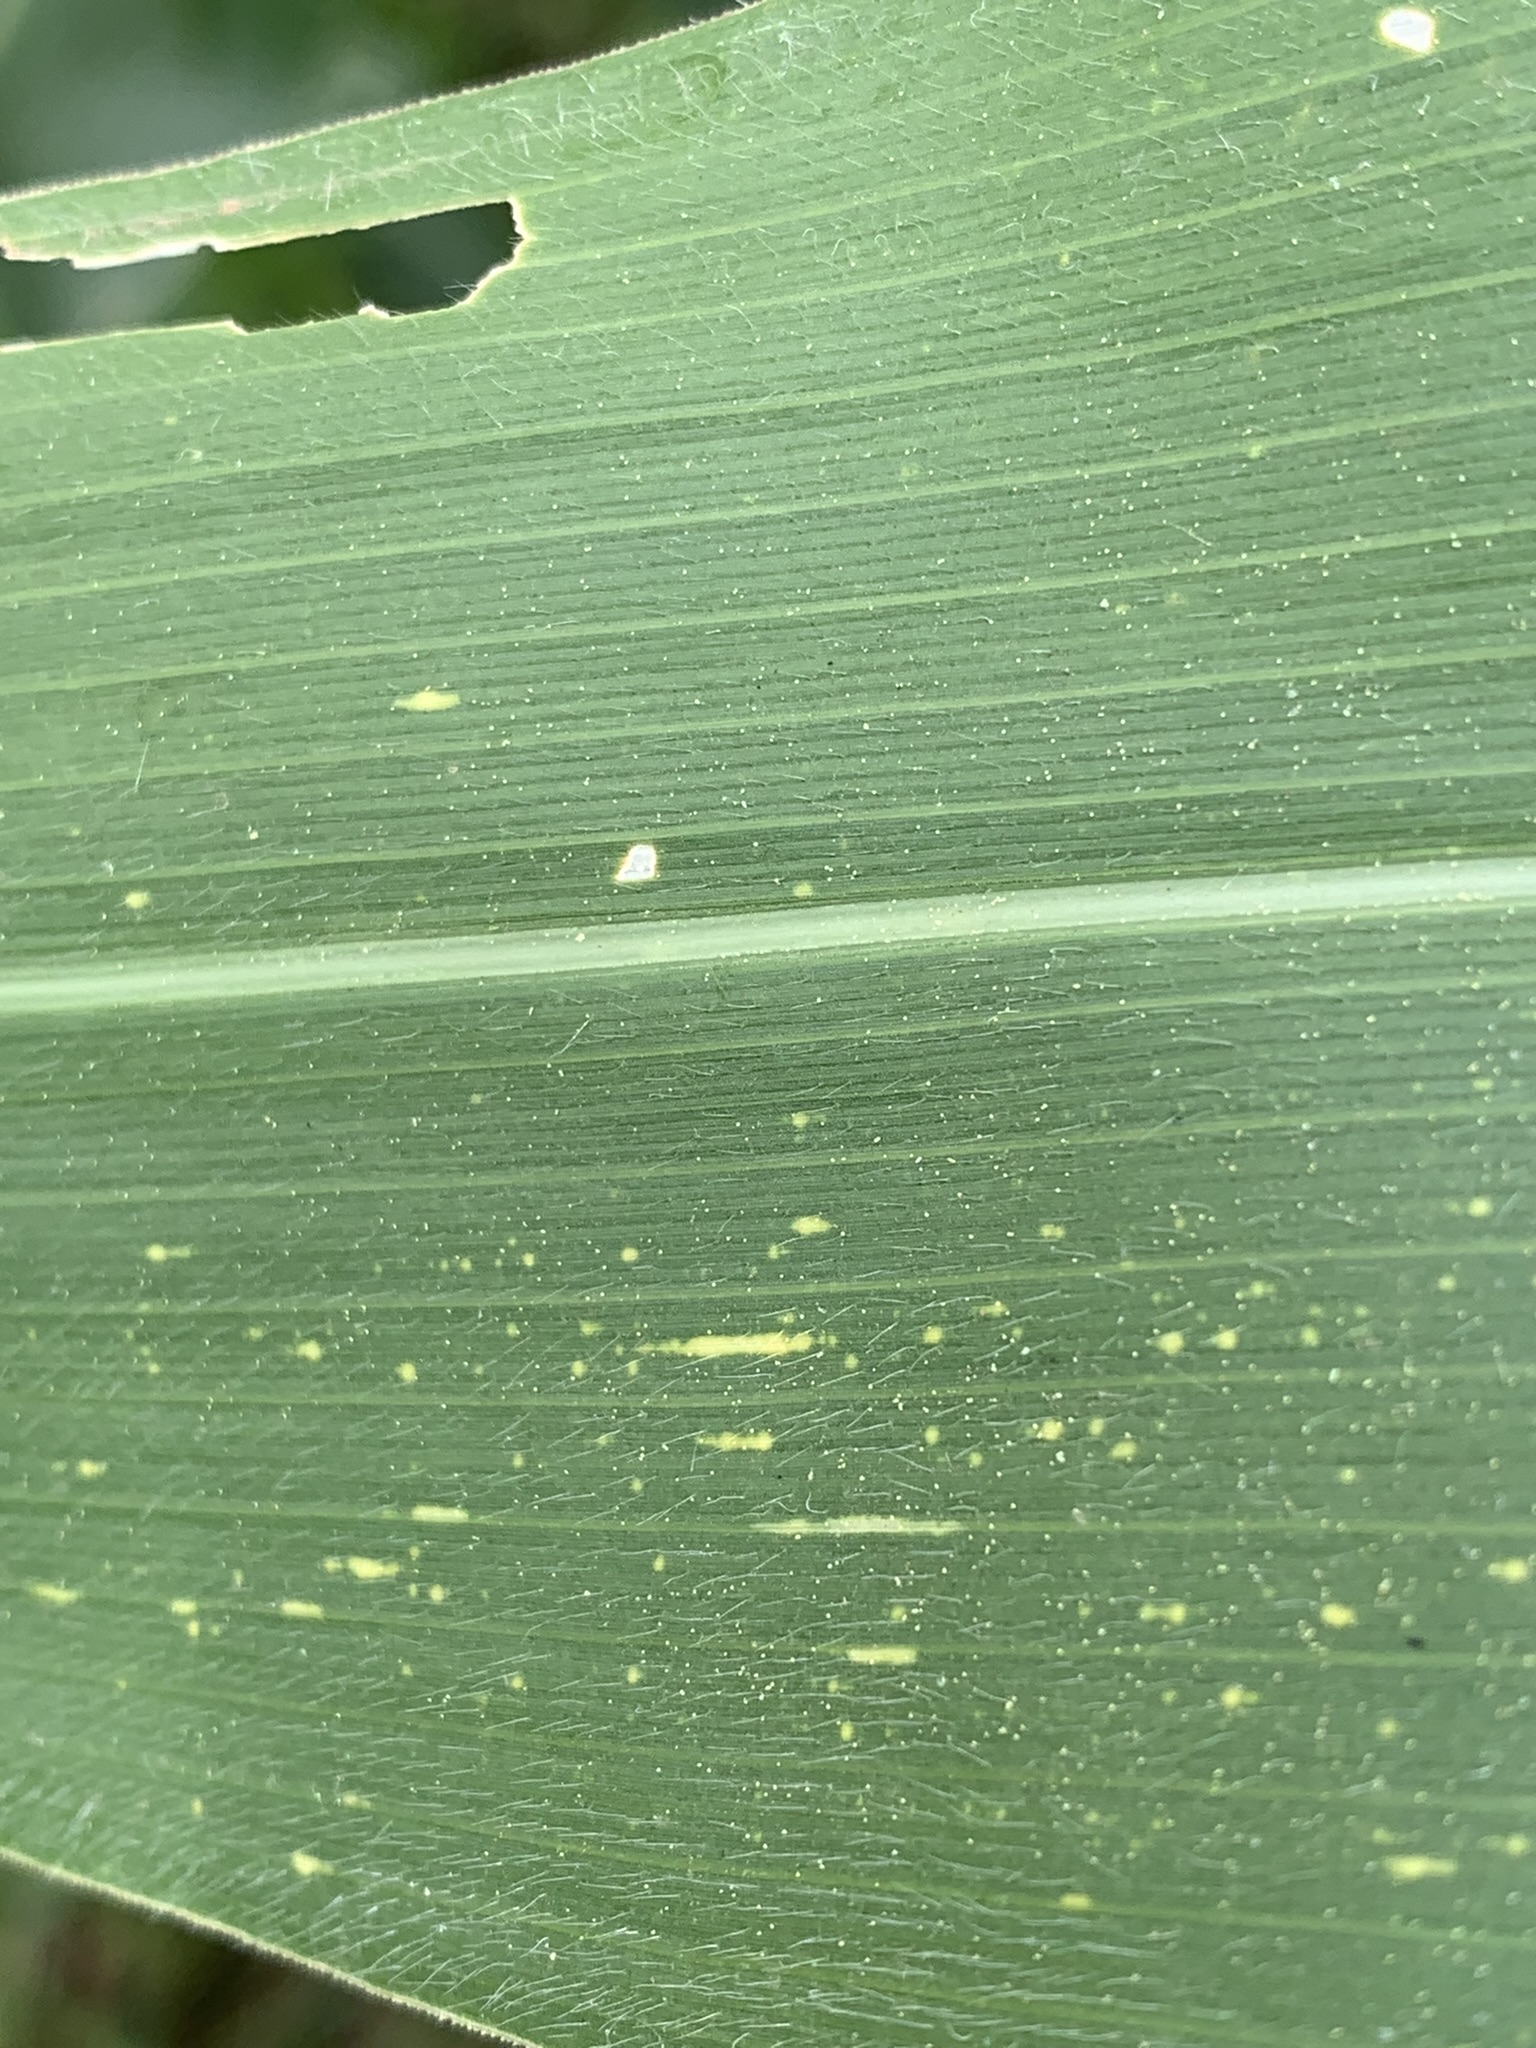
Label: MSV